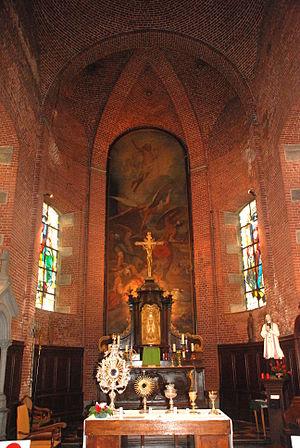
Belgique - Brabant wallon - Genappe - Baisy-Thy - Église Saint-Hubert
L'église Saint-Hubert est une église de style classique située à Baisy-Thy, village de la commune belge de Genappe, en Brabant wallon.